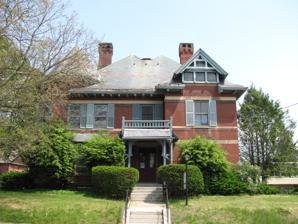
Building: Samuel C. Hartwell House
Country: United States of America
Year built: 1870
Historic house in Massachusetts, United States Not to be confused with Samuel Hartwell House . United States historic place Samuel C. Hartwell House U.S. National Register of Historic Places Samuel C. Hartwell House Show map of Massachusetts Show map of the United States Location 79 Elm St., Southbridge, Massachusetts Coordinates 42°4′22″N 72°2′7″W / 42.07278°N 72.03528°W / 42.07278; -72.03528 Built 1870 Architectural style Queen Anne MPS Southbridge MRA NRHP reference No. 89000592 Added to NRHP June 22, 1989 The Samuel C. Hartwell House is a historic house at 79 Elm Street in Southbridge, Massachusetts .  It is an unusual example of an early Queen Anne Victorian house built of brick.  It was constructed in the 1870s for Dr. Samuel Cyrus Hartwell, a prominent local doctor, and was built at a time when the Gothic Revival was more popular.  It has decorated chimneys, and two turrets, which are signature elements of the Queen Anne style, along with contrasting stone courses and a multicolored slate roof. The house was listed on the National Register of Historic Places in 1989. See also National Register of Historic Places listings in Southbridge, Massachusetts National Register of Historic Places listings in Worcester County, Massachusetts References